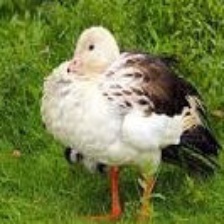
Species: ANDEAN GOOSE
Scientific name: CHLOEPHAGA MELANOPTERA
ImageNet parent category: goose